List of Scotland women's international footballers

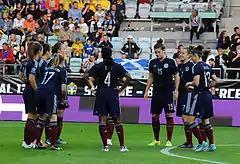
Scotland playing a 2015 World Cup qualification match in Sweden

The Scotland women's national football team represents Scotland in international women's football competitions. Since 1998, the team has been governed by the Scottish Football Association (SFA). Scotland qualified in the FIFA Women's World Cup for the first time in 2019, and qualified for their first UEFA Women's Euro in 2017.